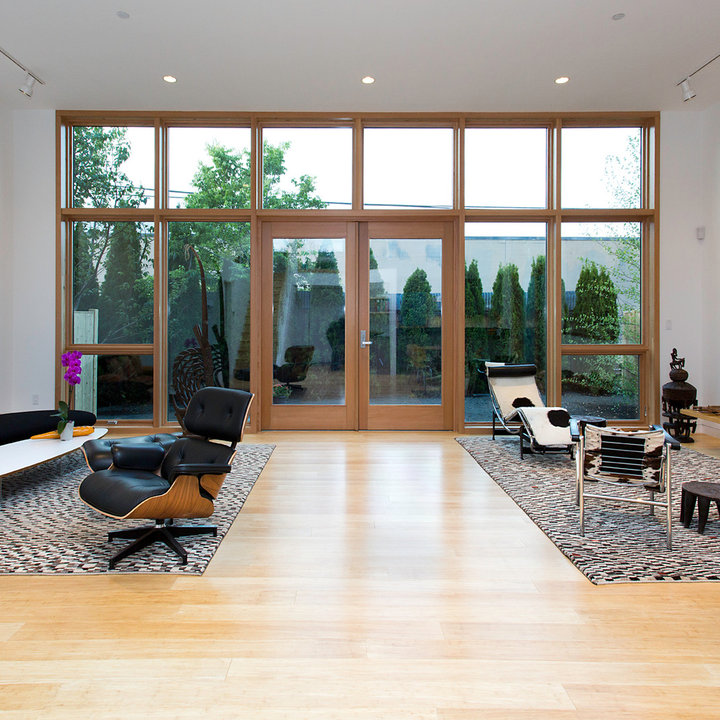
Style: Vintage